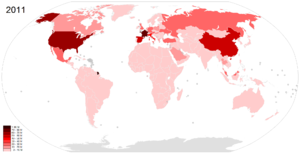
Touristes par pays en 2011.
La liste des destinations touristiques mondiales est établie par l'Organisation mondiale du tourisme à partir du baromètre touristique mondial, notamment à travers le nombre de touristes internationaux.